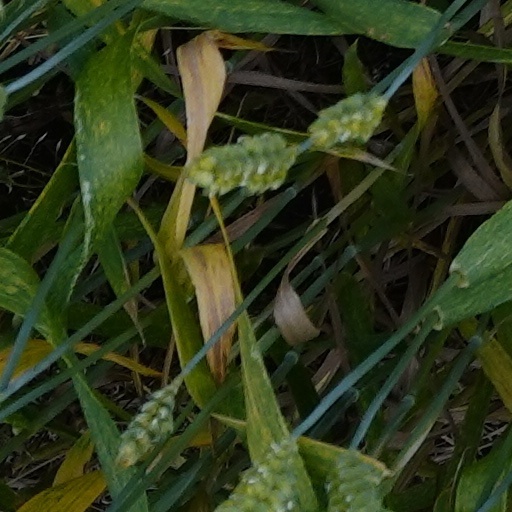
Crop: wheat